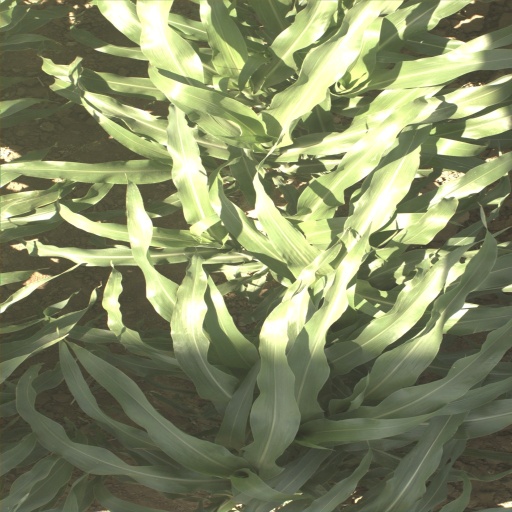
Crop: sorghum